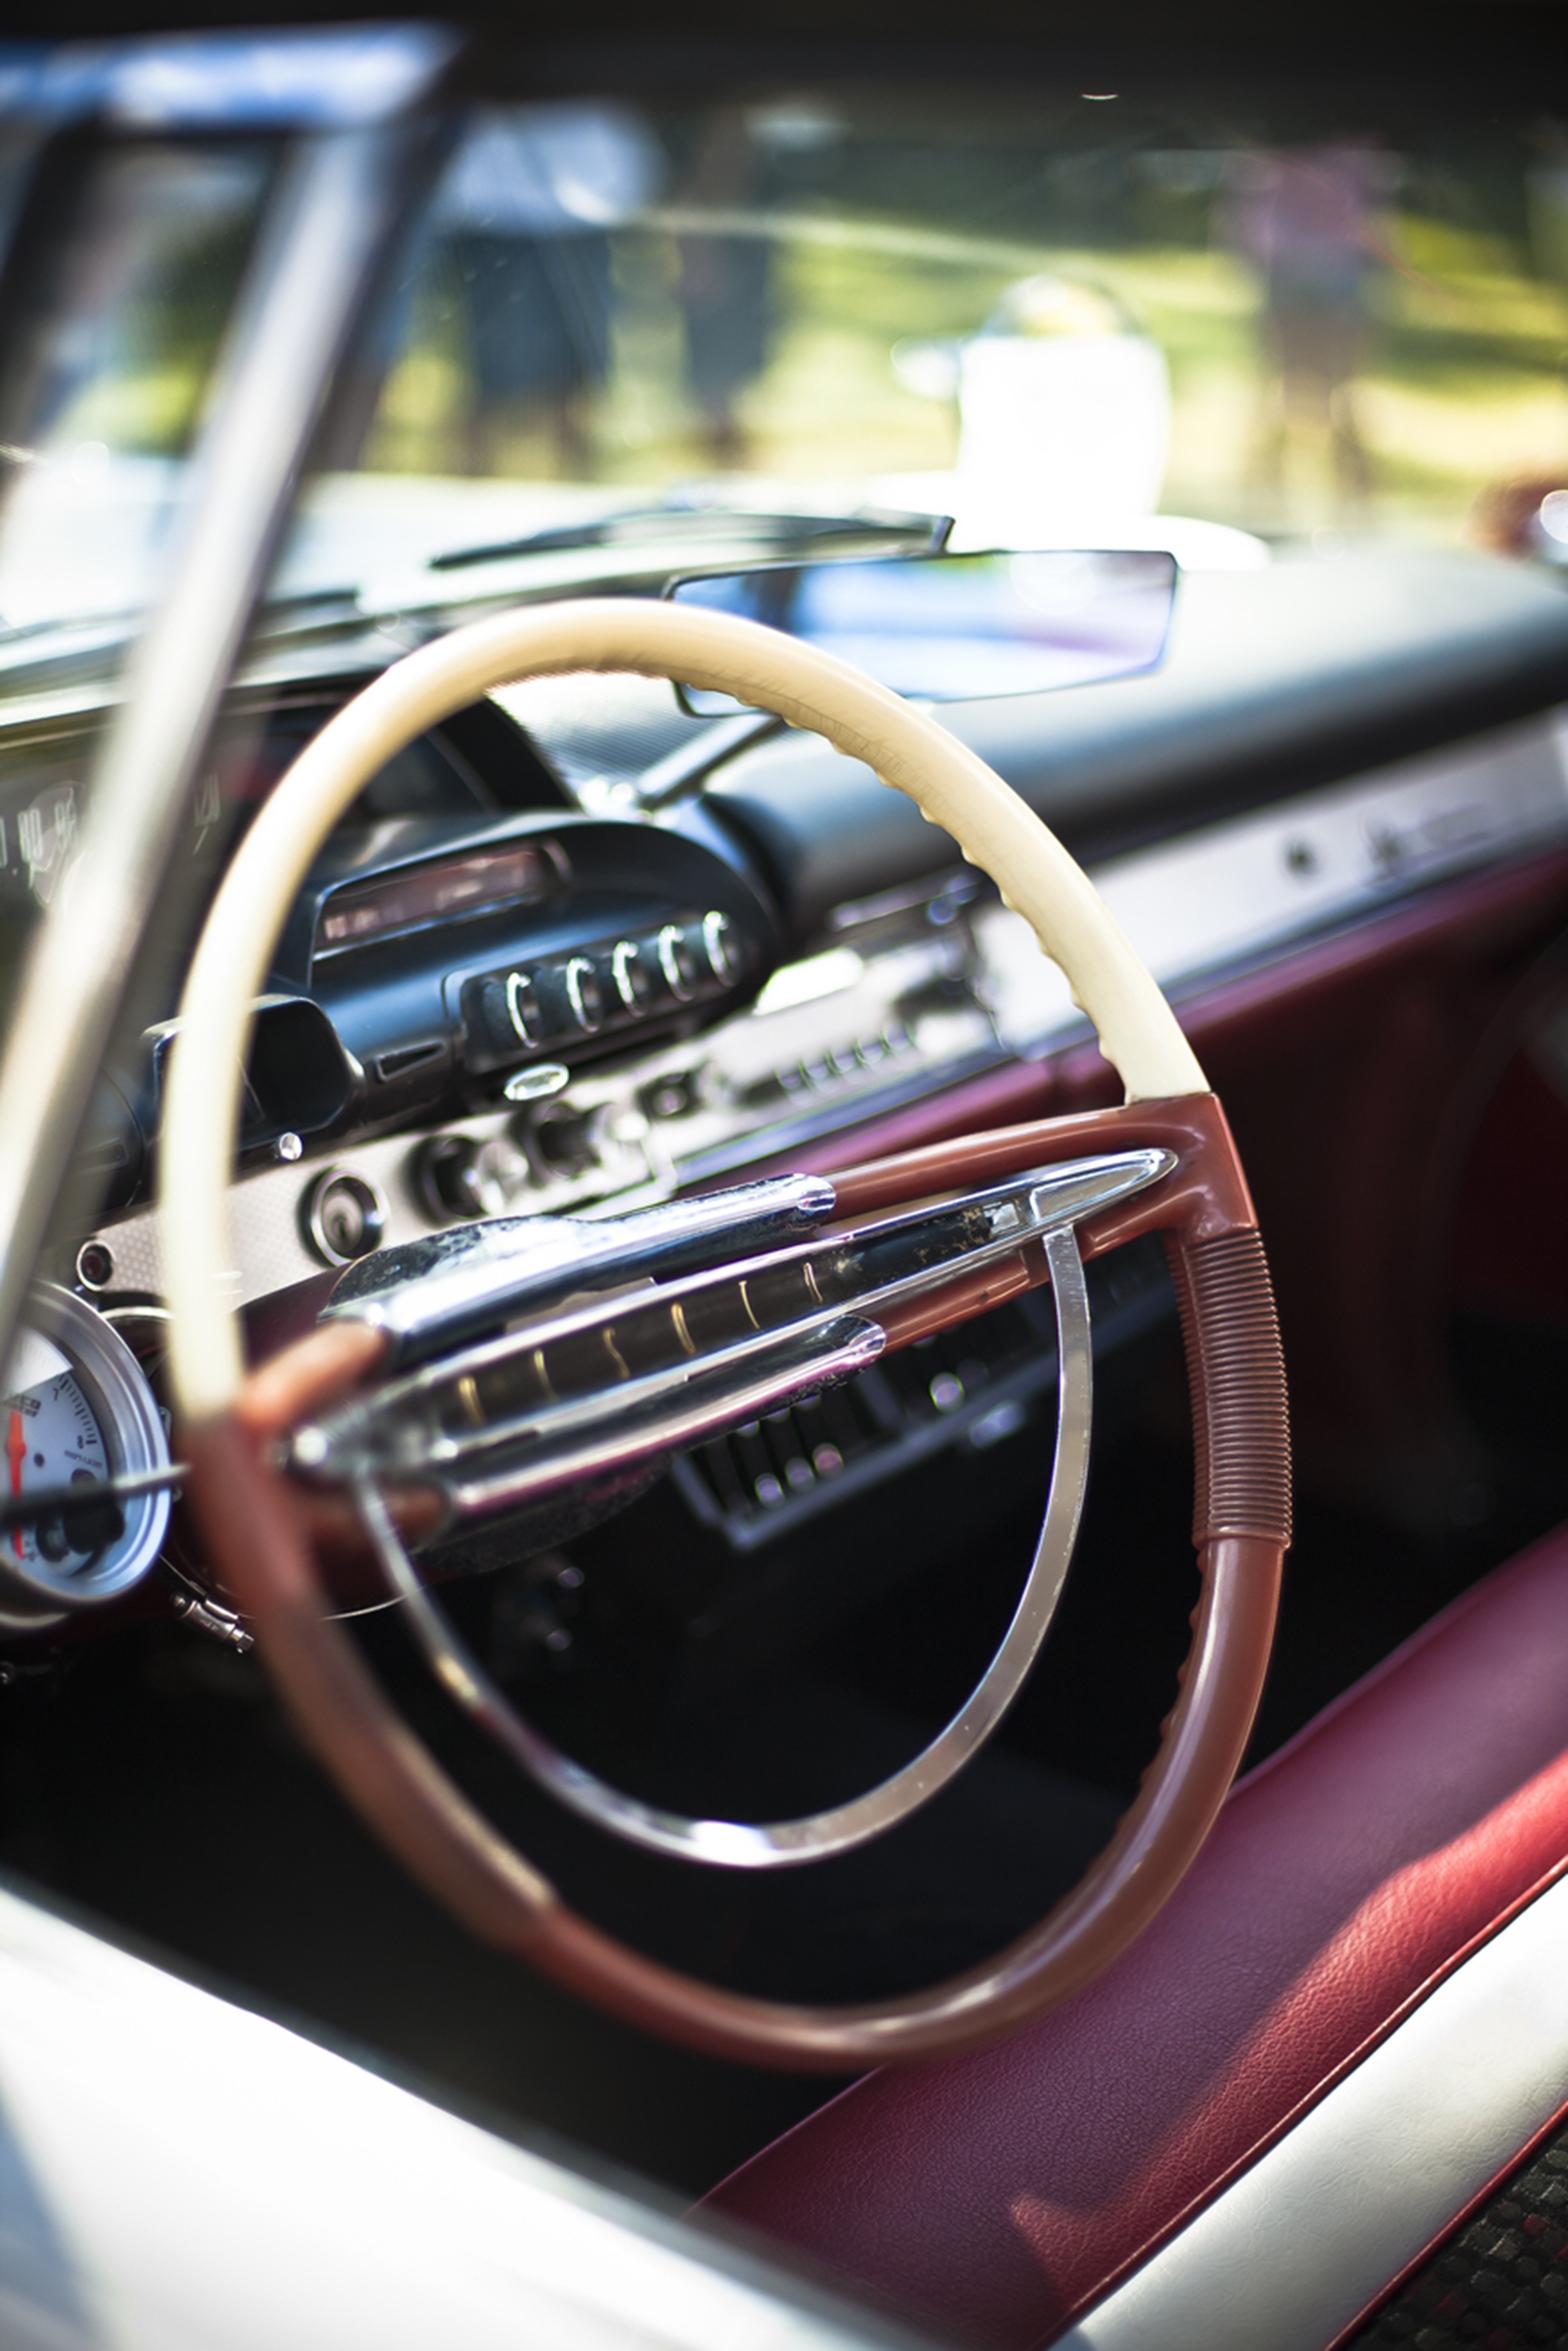
car, vintage, wheel, retro, vehicle, steering wheel, cockpit, sports car, motor vehicle, vintage car, automobiles, cars, classic, classic cars, antique car, auto show, land vehicle, automobile make, automotive exterior, automotive design, luxury vehicle, performance car, steering part